Conspiracy theory

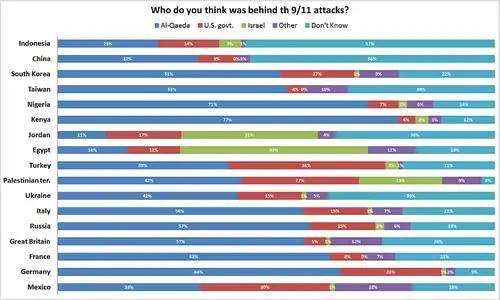
A 2008 poll found that majorities in only 9 of 17 countries believed that al-Qaeda carried out the 9/11 attacks.

The philosopher Karl Popper described the central problem of conspiracy theories as a form of fundamental attribution error, where every event is generally perceived as being intentional and planned, greatly underestimating the effects of randomness and unintended consequences. In his book "The Open Society and Its Enemies", he used the term "the conspiracy theory of society" to denote the idea that social phenomena such as "war, unemployment, poverty, shortages ... [are] the result of direct design by some powerful individuals and groups". Popper argued that totalitarianism was founded on conspiracy theories which drew on imaginary plots which were driven by paranoid scenarios predicated on tribalism, chauvinism, or racism. He also noted that conspirators very rarely achieved their goal.